USS Comte de Grasse

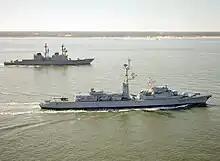
USS "Comte de Grasse" and French destroyer "De Grasse" in Chesapeake Bay, in 1981 in honor of the bicentennial of the Battle of Yorktown.

In February 1981, "Comte de Grasse" went to the Vieques NGFS Range. The following month, she took part in READEX 1–81. In May, she took part in a Comprehensive Training Unit Exercise (COMPTUEX) in the Virginia Capes Operations Area. In late August, she took part in Ocean Venture-81 and exercise Magic Sword. In September, she took part in Exercise Ocean Safari-81. She was drydocked for a short period in November for voyage repairs and replacement of her Sonar Dome Rubber Window, before departing for a Mediterranean deployment on 1 December.